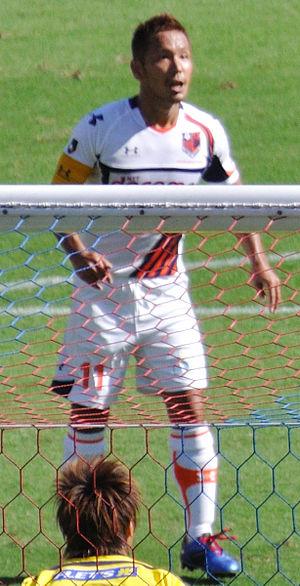
Chikara Fujimoto est un footballeur japonais né le 31 octobre 1977 dans la préfecture de Yamaguchi au Japon.